Arado Ar 196

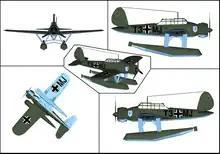
An Arado Ar 196, bearing the squadron markings of the reconnaissance unit assigned to the battleship .

The Aircraft Historical Museum, Sola, Norway, has on display an Ar 196 A-2 fuselage frame raised from the wreck of the German cruiser "Blücher" in Oslofjord.